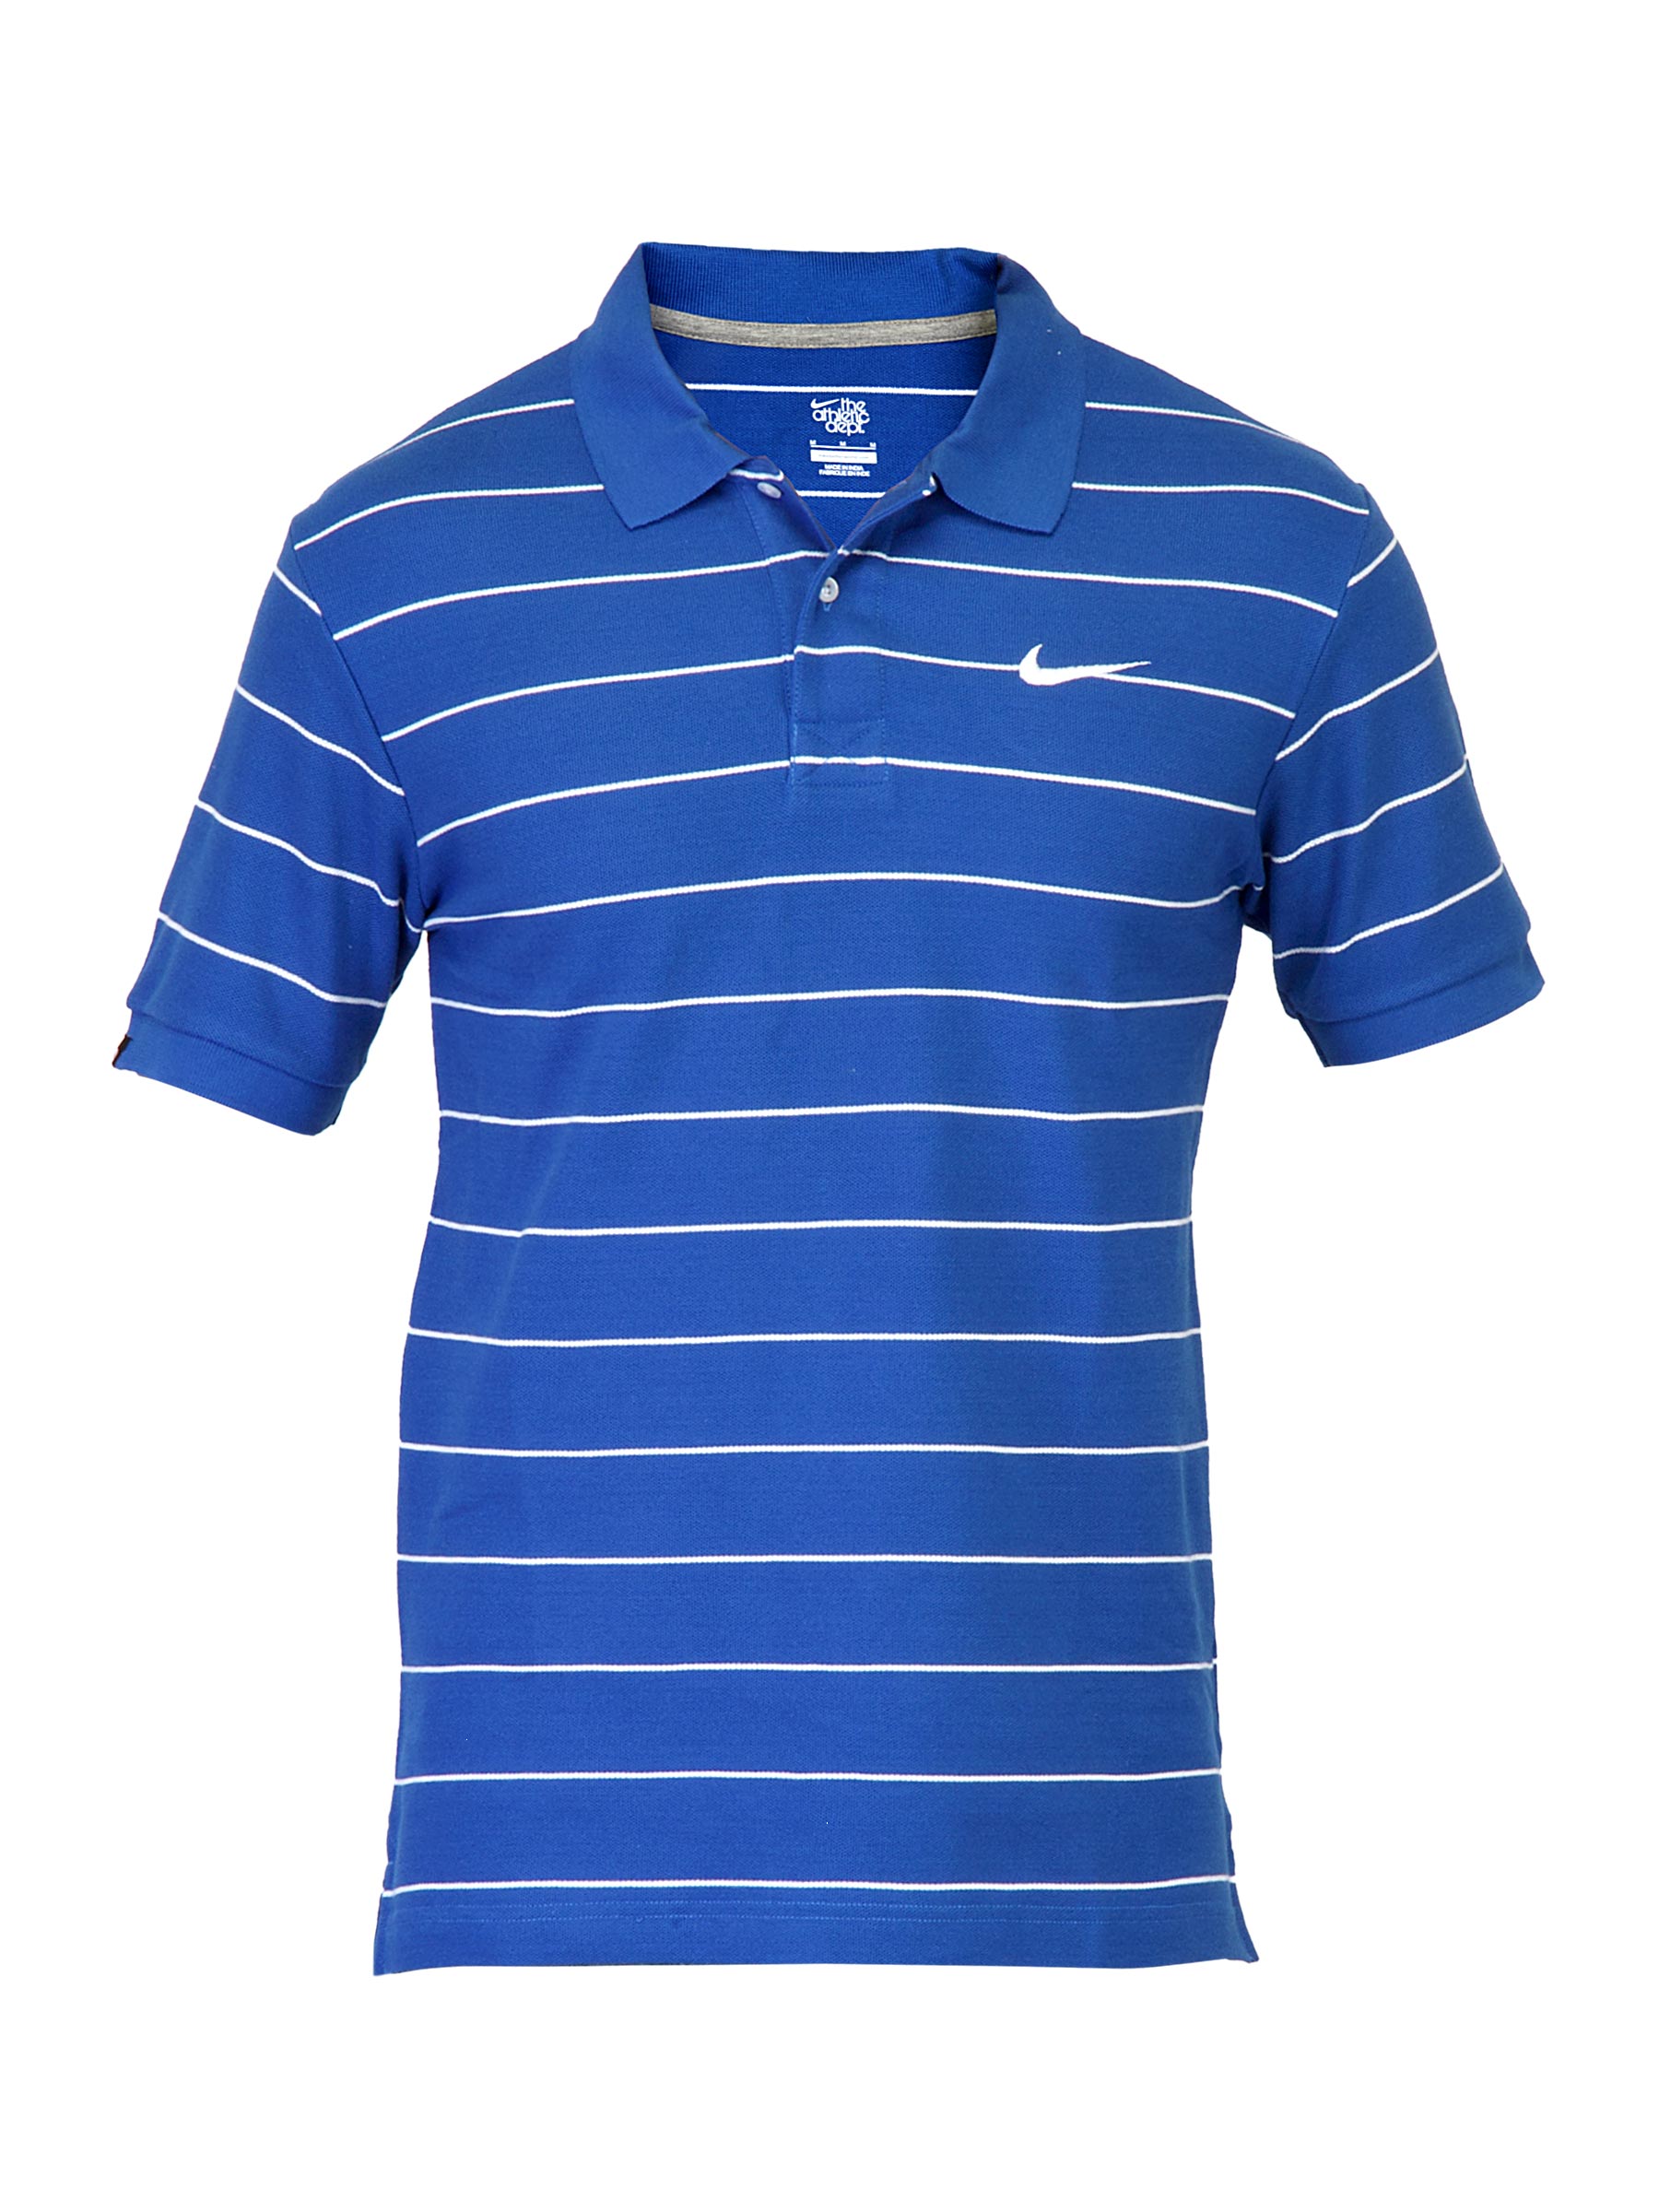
Nike Men Stripes Blue Polo Tshirts
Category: Apparel / Topwear / Tshirts
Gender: Men
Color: Blue
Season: Fall 2011
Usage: Casual